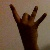
The image shows a hand gesture representing the number 8 in Indian Sign Language.